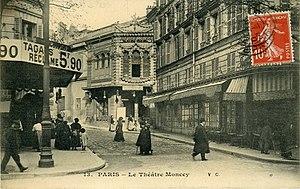
V.C. n° 113
Le Théâtre Moncey était une salle de spectacle parisienne, située 2 rue Pierre-Ginier dans le 18ᵉ arrondissement, qui fut démolie en 1955.
La rue Pierre-Ginier est une voie du 18ᵉ arrondissement de Paris, en France.